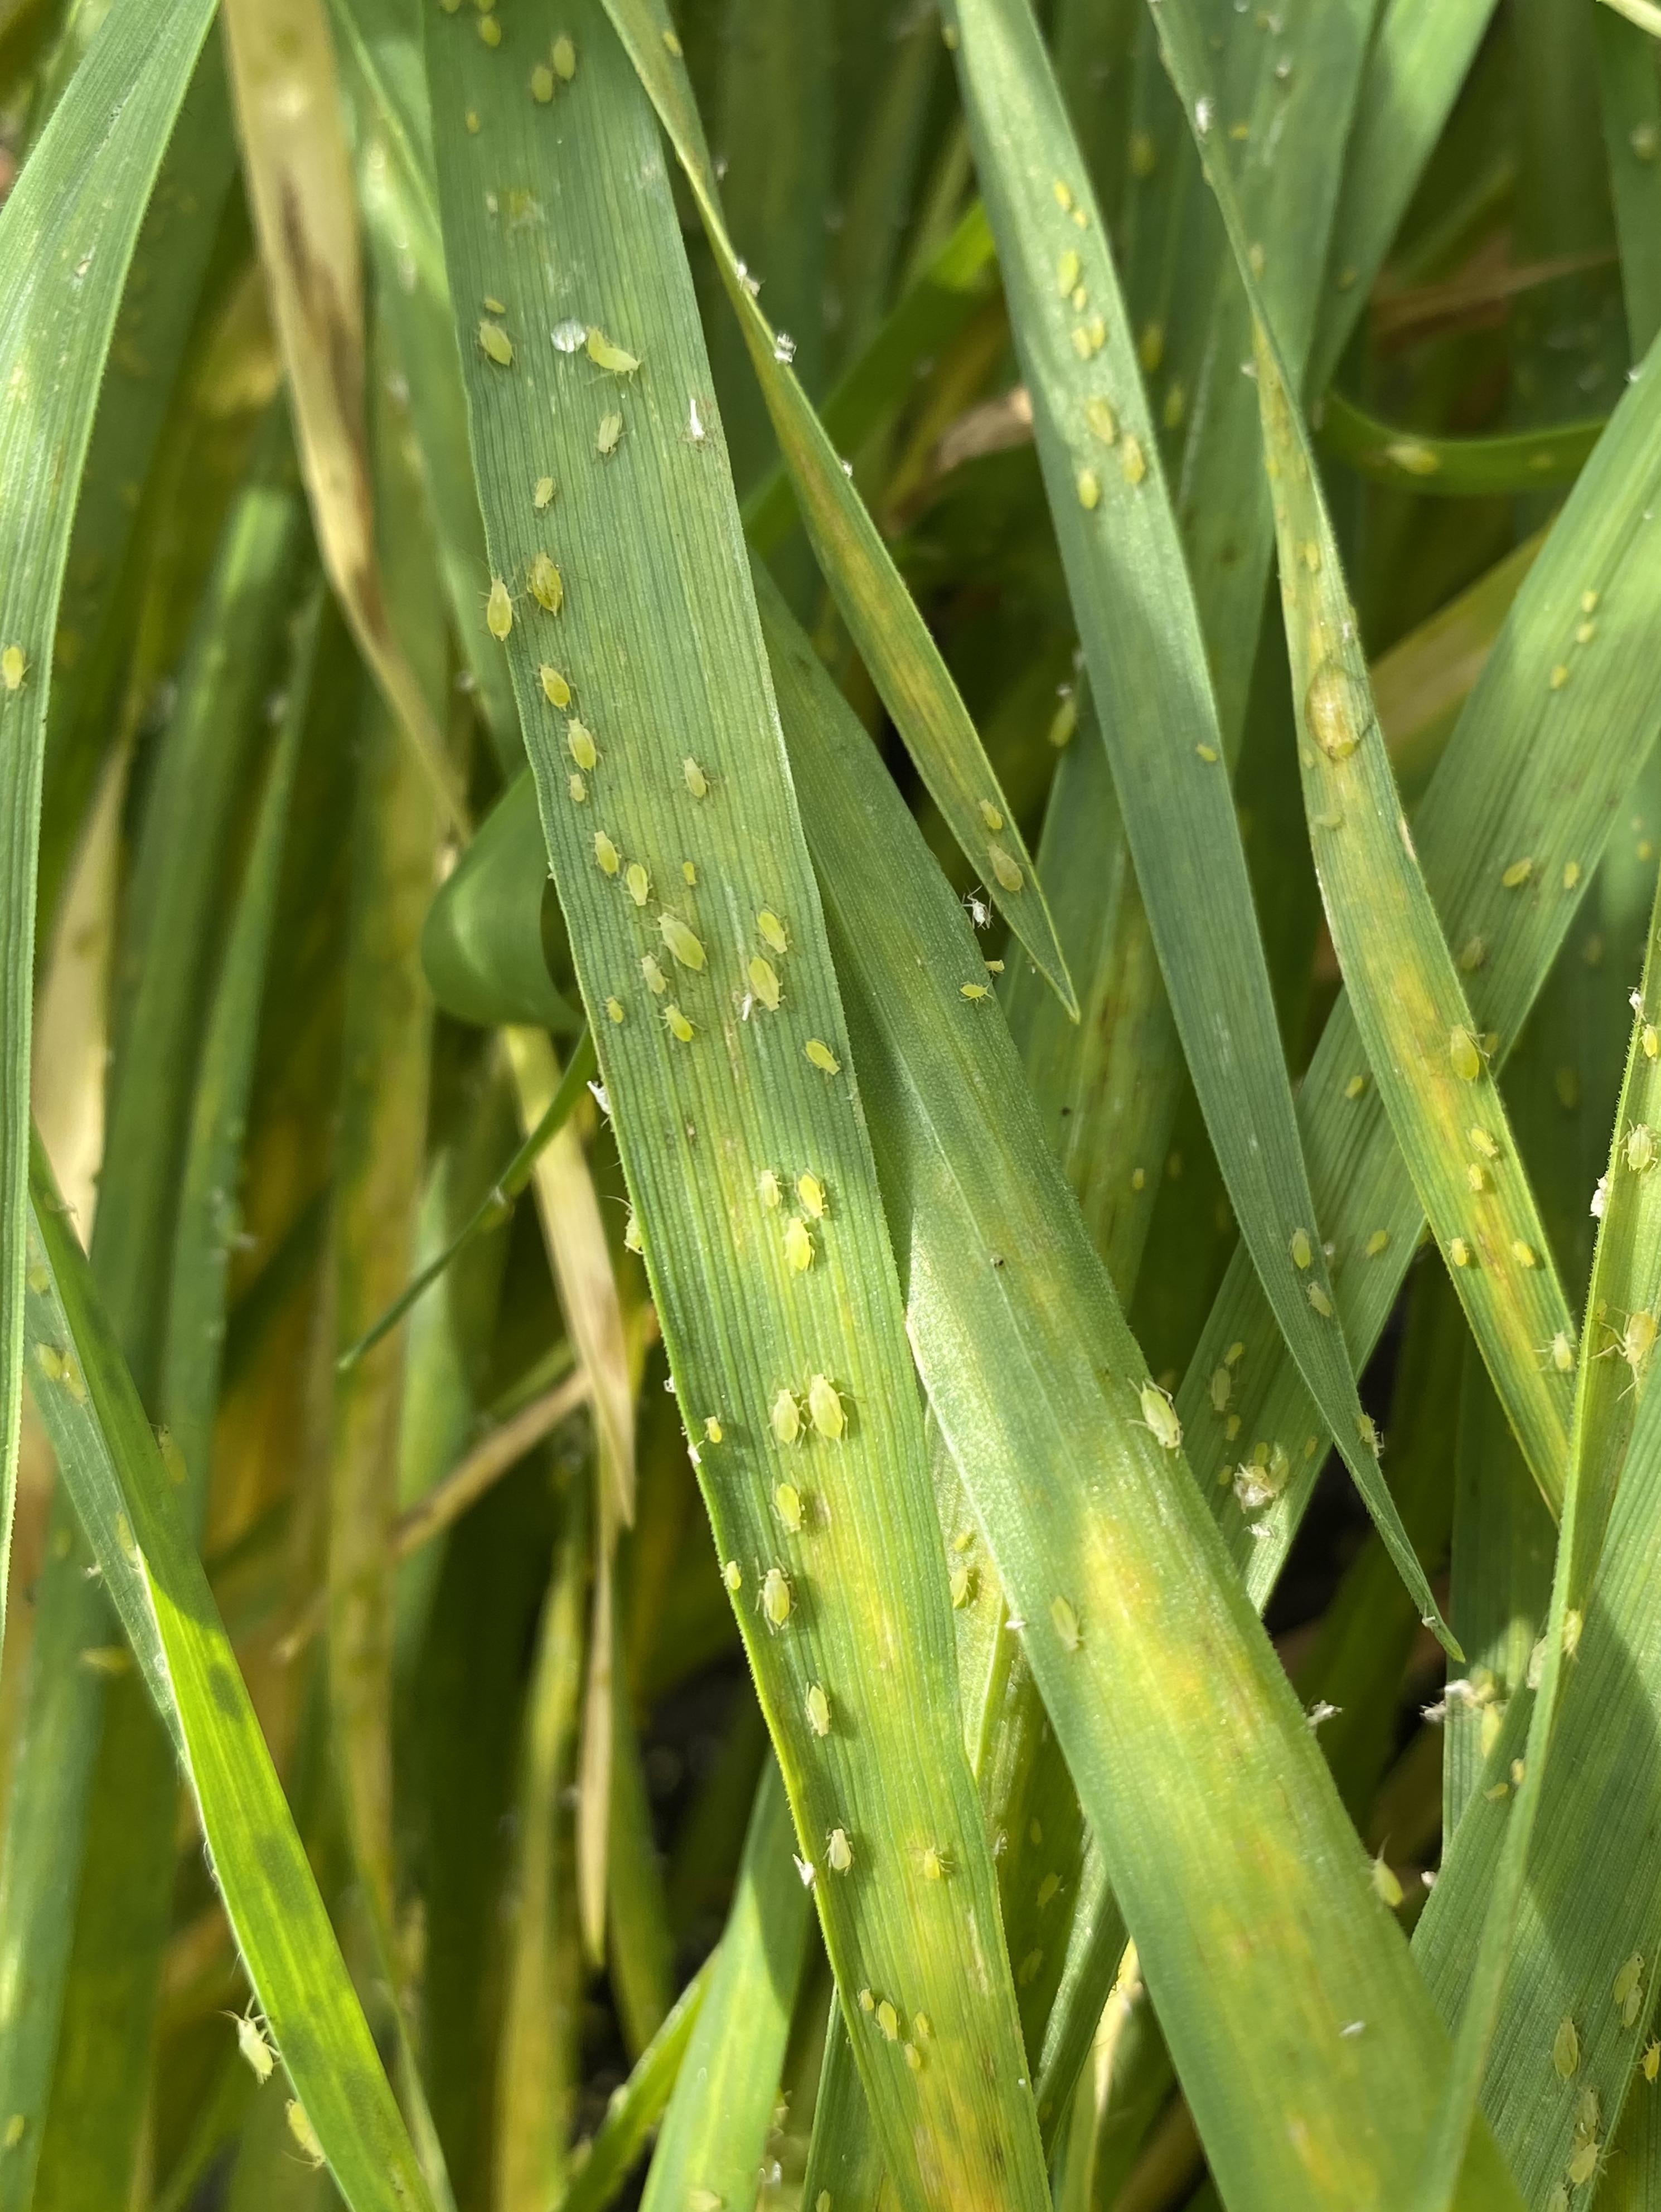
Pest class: cereal_grass_aphid